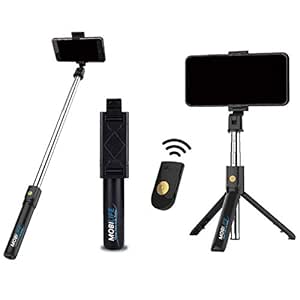
Mobilife Bluetooth Extendable Selfie Stick with Tripod Stand and Wireless Remote
Category: Electronics
Price: 599 (list price: 1399)
Rating: 4.1 (14,560 ratings)
About this product: 【HATE IT WHEN CARRY A HEAVY SELFIE STICK?】Yep, screwing a monopod selfie stick with a heavy tripod, is a pain. Our lightweight foldable selfie stick was designed to eliminate this to make a ordinary Selfie Stick lighter but more functional.|【HOW IS THE TRIPOD INTEGRATED AS ONE?】Gently slide the WIRELESS REMOTE from stick .It takes 3 seconds to make the TRIPOD appear just simply unfold the bottom part of the selfie stick. Ingenious design which makes the tripod open or close in one step. Fantastic way to start your selfie happiness.|【HOW DOES IT FIT VARIOUS OCCASIONS?】Extendable length from 10 inches to 23.6 inches so you can choose your desired length.Compact pocket size design, which is easy to carry. With 270°rotation, you simply twist the cradle head or phone holder to take photos, video call or live broadcasting , to meet your different needs, or situation|【Widely Compatible & Perfect Match 】The Selfie Stick is suitable for Most Smart Phone in Market, IPhone x 8 6 7 Plus Android Samsung Galaxy S7 S8 Blackberry Huawei etc. No Need to Worry About Incompatibility Issues. Fits 3.5-6.2'' screen devices like iOS & Android and Samsung.(no need to download extra APP.)|【Long Battery Life】Using With CR1632 (120mah) Replaceable Lithium Metal Cell for The Remote, Last Up 7500 photos can taken and Convenient Replace, also you can easily Buy This Battery in Market.